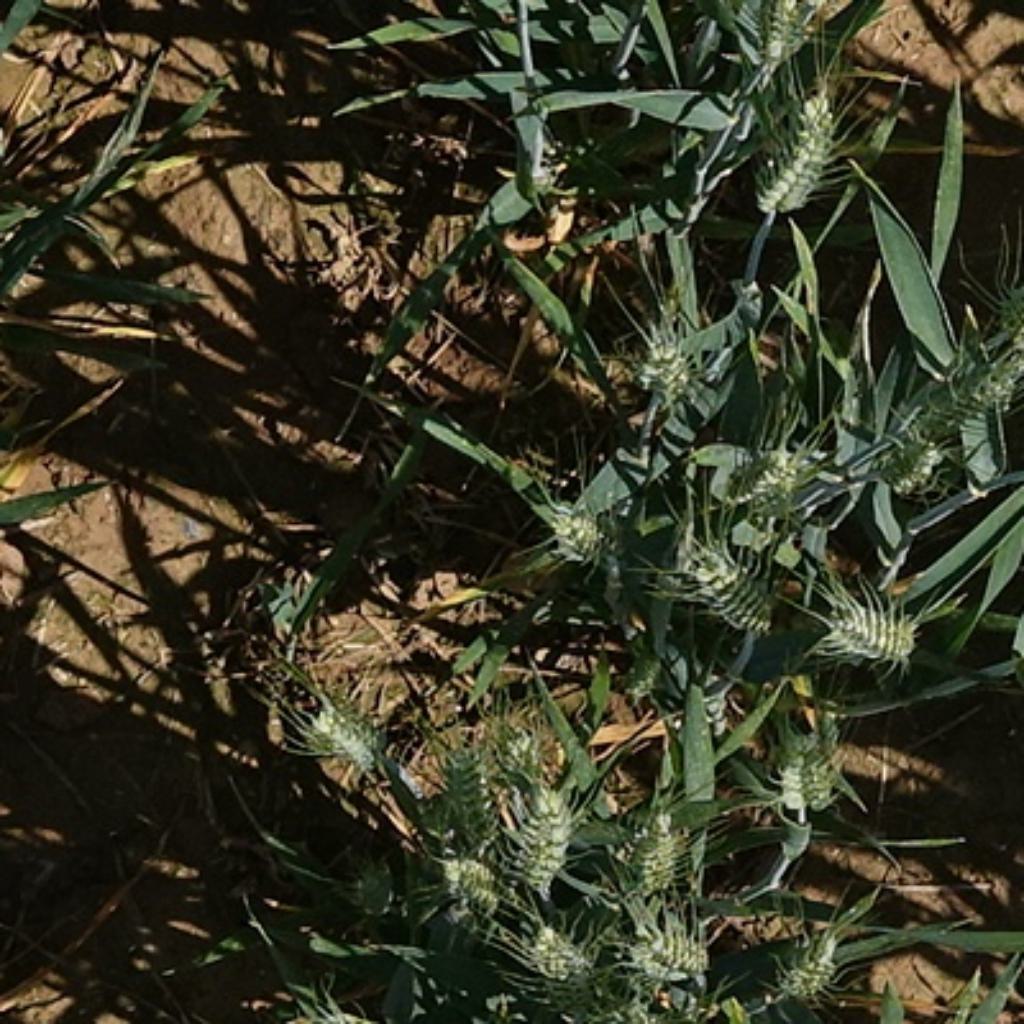
Country: France
Location: VLB
Wheat development stage: Filling